Nagendra Kumar Pradhan

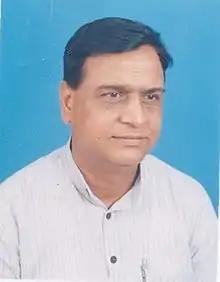
Portrait of Nagendra Kumar Pradhan

Nagendra Kumar Pradhan is an Indian politician. He was elected to the 16th Lok Sabha in 2014 from Sambalpur constituency in Odisha. He was a member of the Biju Janata Dal (BJD) but joined the Indian National Congress (INC) in 2024 after stating that the BJD and BJP were involved in a "friendly fight" to deprive the people. He is a former member of Legislative Assembly of Odisha.